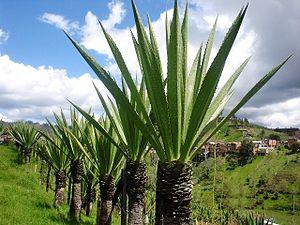
Furcraea andina est une espèce de plantes de la famille des Agavacées originaire des Andes et particulièrement répandue dans les Andes orientales colombiennes.